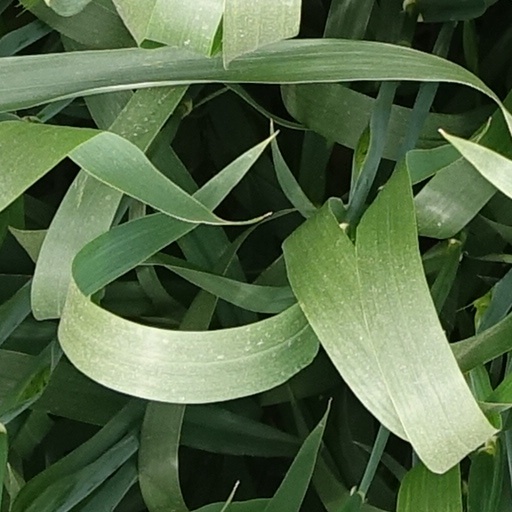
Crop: wheat